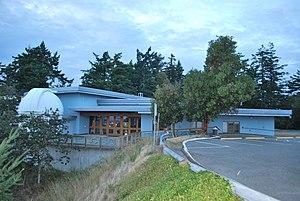
Centre d'interprétation scientifique Center of the Universe sur le site de l'Observatoire fédéral d'astrophysique à Victoria (Colombie-Britannique) .
L'observatoire fédéral d'astrophysique est un observatoire astronomique situé sur l'Observatory Hill à Saanich, en Colombie-Britannique. Subventionné par le gouvernement du Canada, sa construction est achevée en 1918.